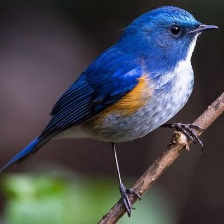
Species: HIMALAYAN BLUETAIL
Scientific name: TARSIGER RUFILATUS